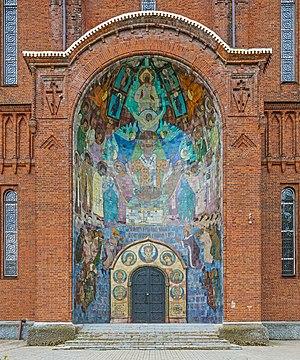
Une majolique est le nom générique qui désigne, en français, une faïence, soit hispano-mauresque, soit italienne de la Renaissance, ou l'une des premières faïences françaises, soit fabriquée par des Italiens, soit fabriquée selon la technique et dans le goût italiens aux XVIᵉ et XVIIᵉ siècles. Aujourd'hui, en italien, maiolica est synonyme de « faïence ».